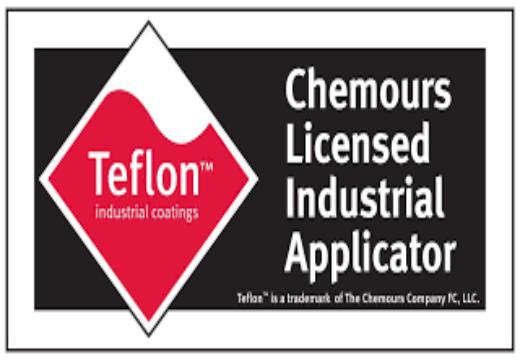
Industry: Necessities